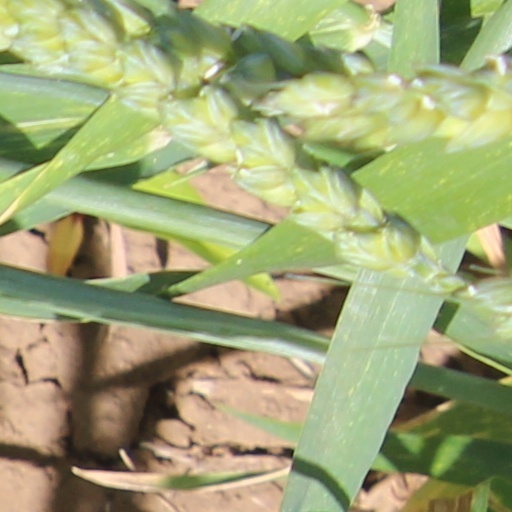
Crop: wheat